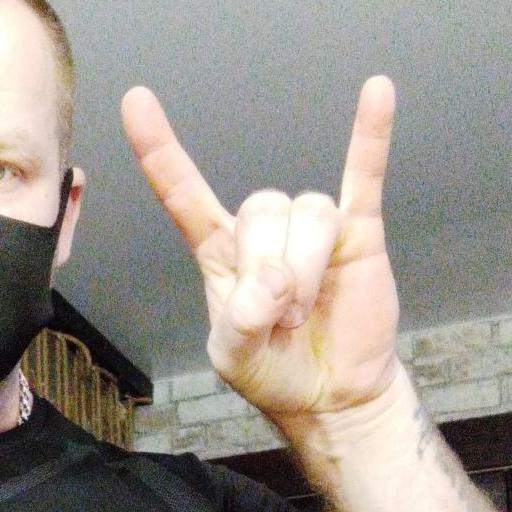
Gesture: rock